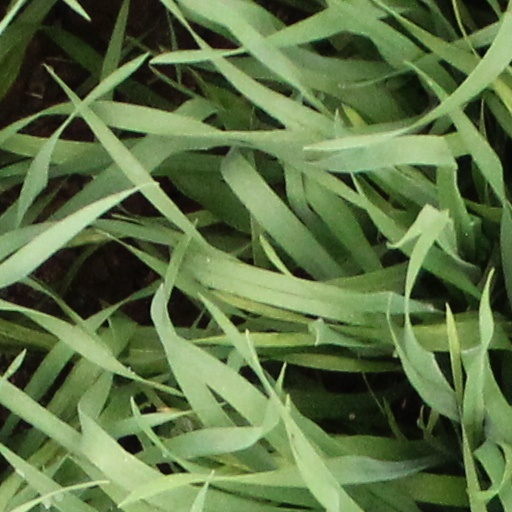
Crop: wheat